2010 Baja California earthquake

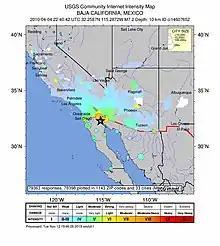
A map showing the affected area. It shows the intensity of quakes, as well as the cities affected.

United States Geological Survey seismologist Dr. Lucy Jones said at least 20 million people in the United States and Mexico, including most of Southern California, felt the quake. Sporadic power outages were reported throughout southern California. Skyscrapers shook in San Diego, California, northwest of the epicenter. The earthquake broke at least two water mains, one at a Nordstrom department store in Fashion Valley Mall and another at Mission Bay High School. San Diego International Airport also had a water leak at Gate 33 in Terminal 2, and the terminal was evacuated for about 10 minutes due to fears of a natural gas leak. The Coronado Bridge over San Diego Bay was briefly closed by the California Highway Patrol as a precautionary measure. The Sheraton Hotel and Marina was evacuated when cracks were discovered in the floors and reoccupied once deemed to be safe.